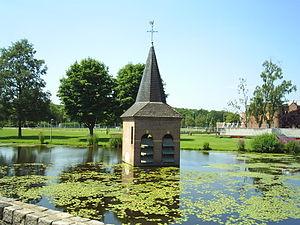
Wim T. Schippers né le 1ᵉʳ juillet 1942 à Groningue, est un artiste néerlandais lié au courant Fluxus.